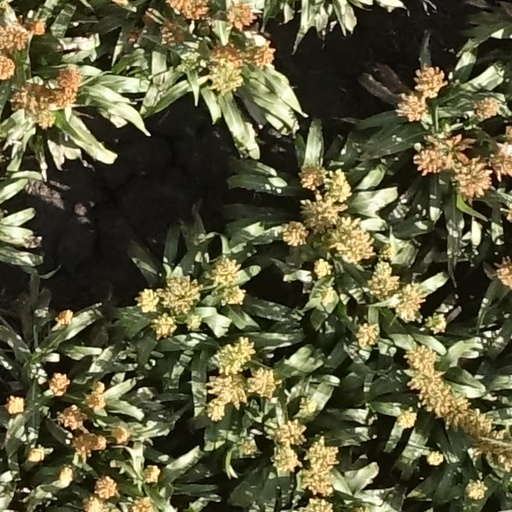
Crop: sorghum